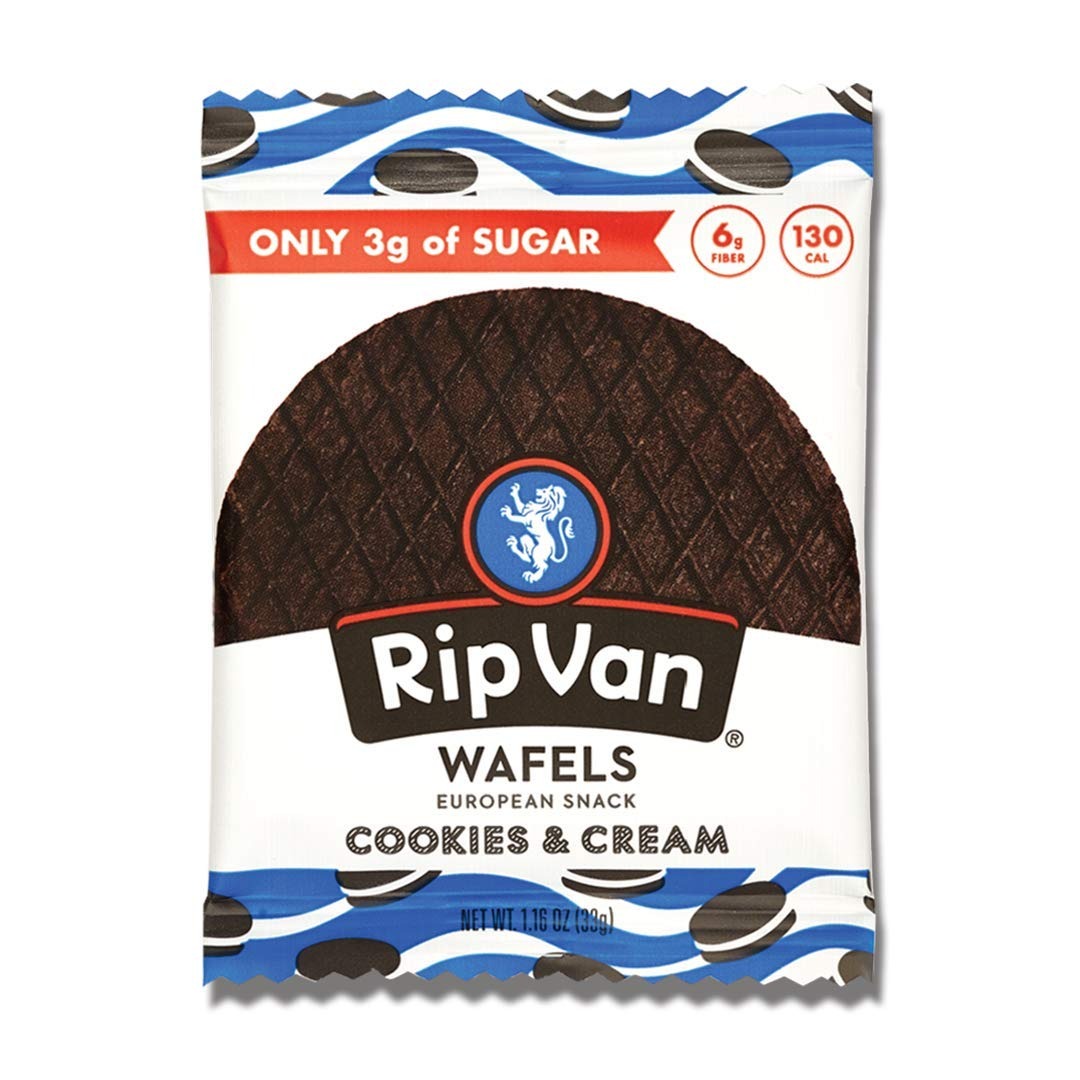
Item Name: Rip Van Wafels Cookies & Cream Stroopwafels - Healthy Snacks - Non GMO Snack - Keto Friendly - Office Snacks - Low Sugar (3g) - Low Calorie Snack - 48 Count (Pack of 1)
Bullet Point 1: Healthy Snack with Only 3g of Sugar: Contains 3g of Sugar, 0g Trans Fat, 120 calories, and 6g of Fiber in each 33g stroopwafel
Bullet Point 2: Simple Clean Ingredients: No artificial colors or flavors, preservatives, trans fat, soy, or high fructose corn syrup
Bullet Point 3: Authentic Flavor from Natural Ingredients: Snack wafers made with Cocoa and Bourbon Vanilla
Bullet Point 4: Snackable and Packable: Healthy snack food for the office, lunch boxes, post workout or breakfast on the go
Bullet Point 5: Individually Wrapped: Contains 48 individually wrapped Cookies & Cream stroopwafels
Value: 55.68
Unit: Ounce

Price: 18.99